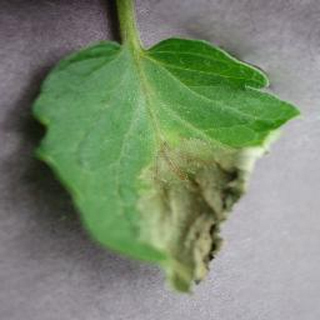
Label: tomato_late_blight